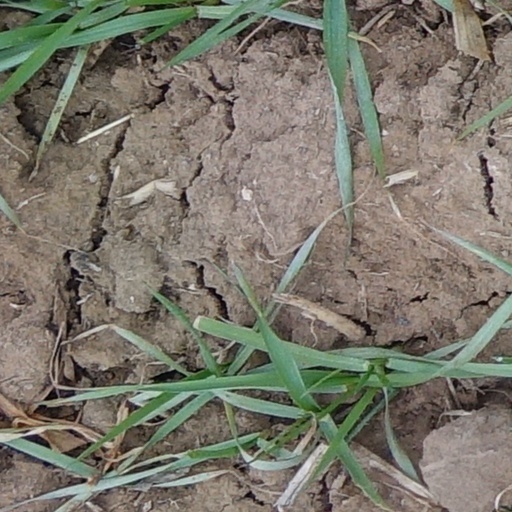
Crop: wheat